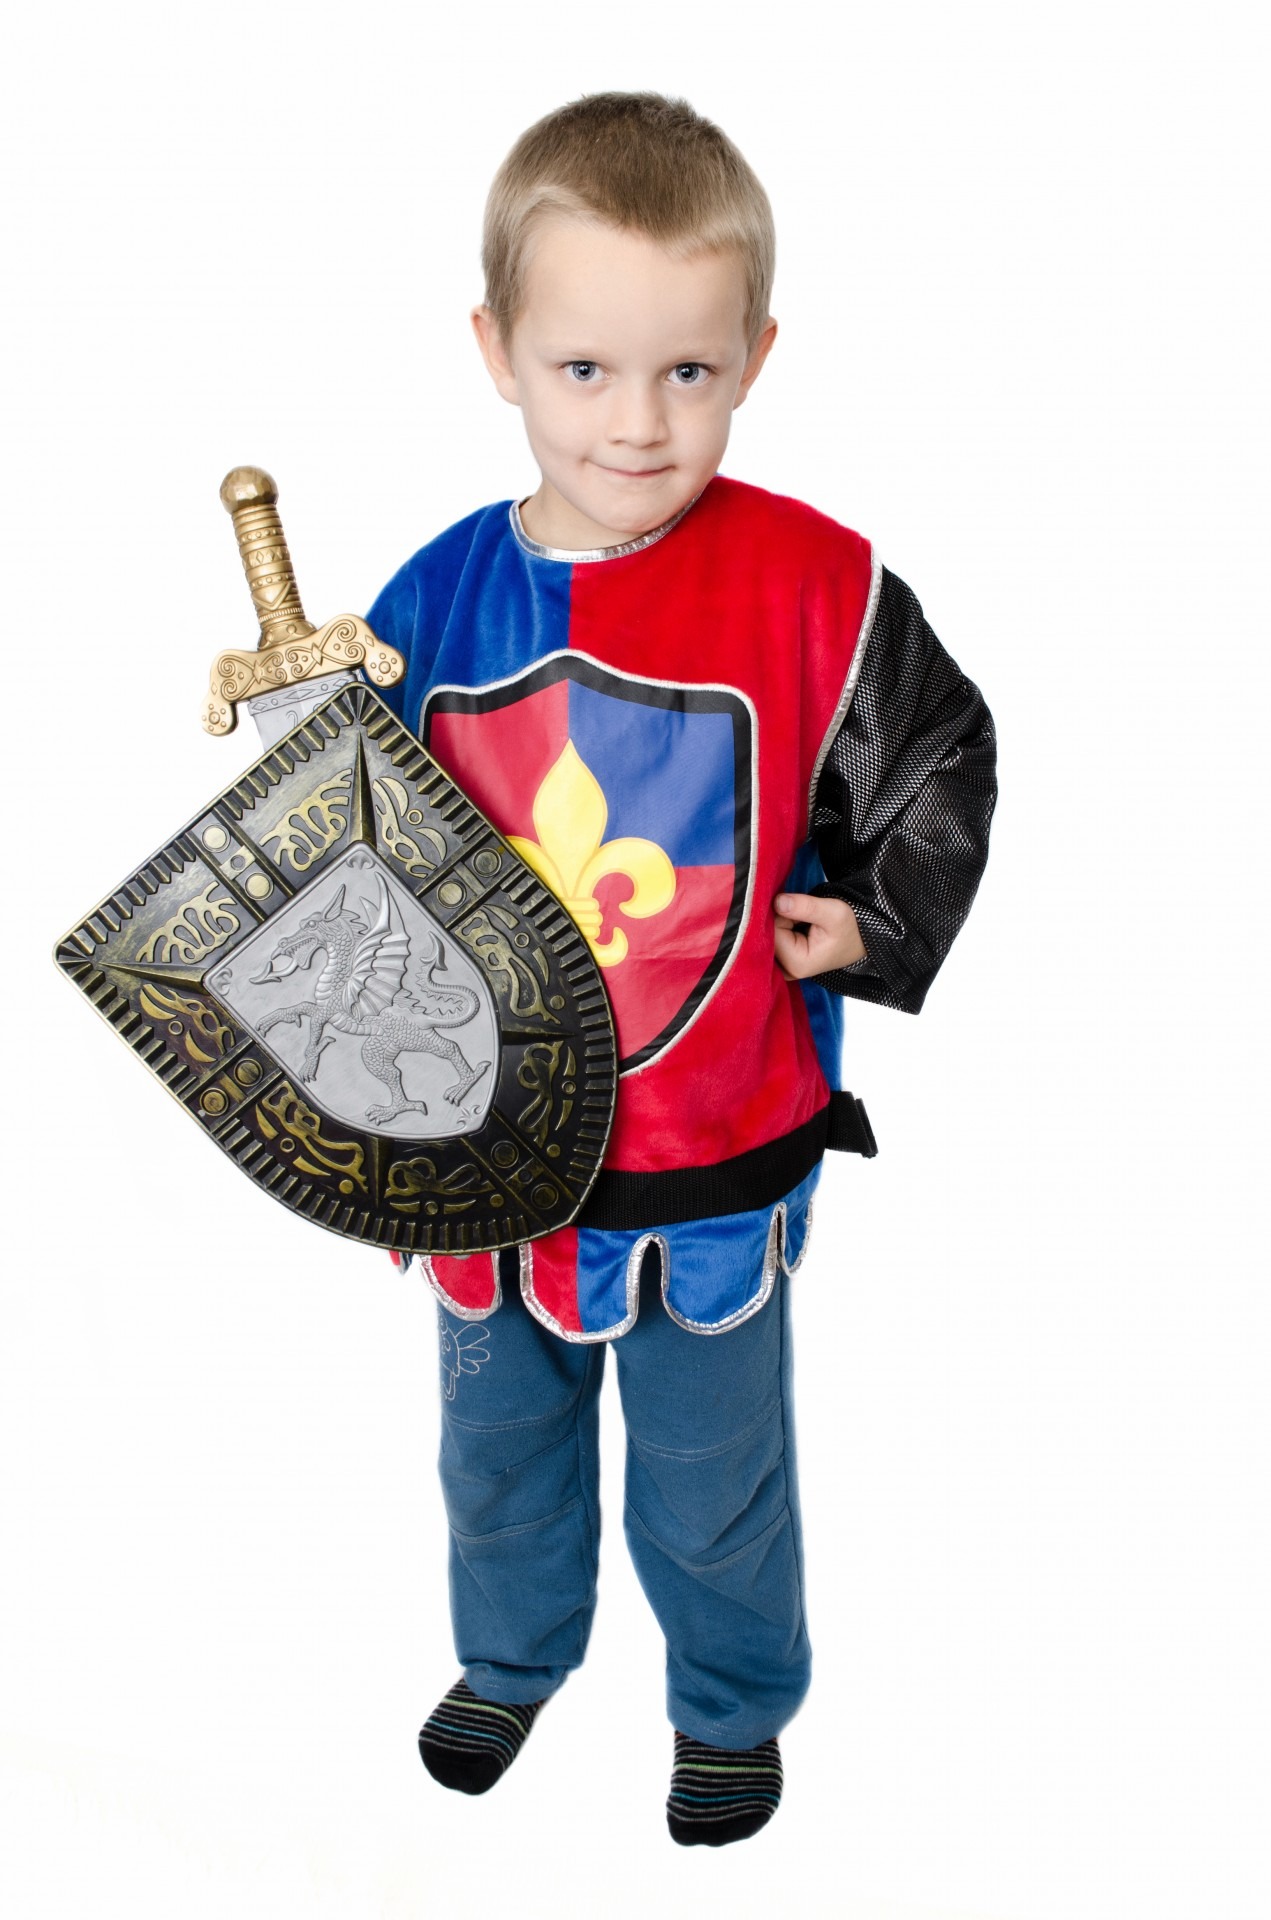
people, play, kid, halloween, child, clothing, baby, outerwear, sword, product, face, fun, dress, toddler, knight, shield, costume, binoculars, little one, bairn